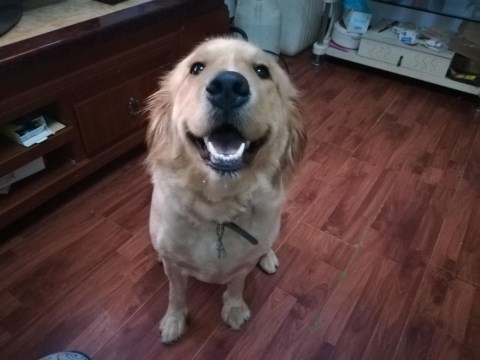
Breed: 5355-n000126-golden_retriever